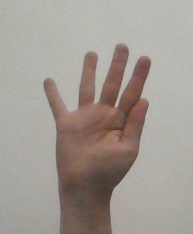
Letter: sheen